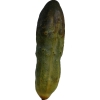
Label: cucumber